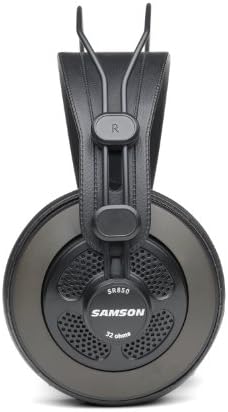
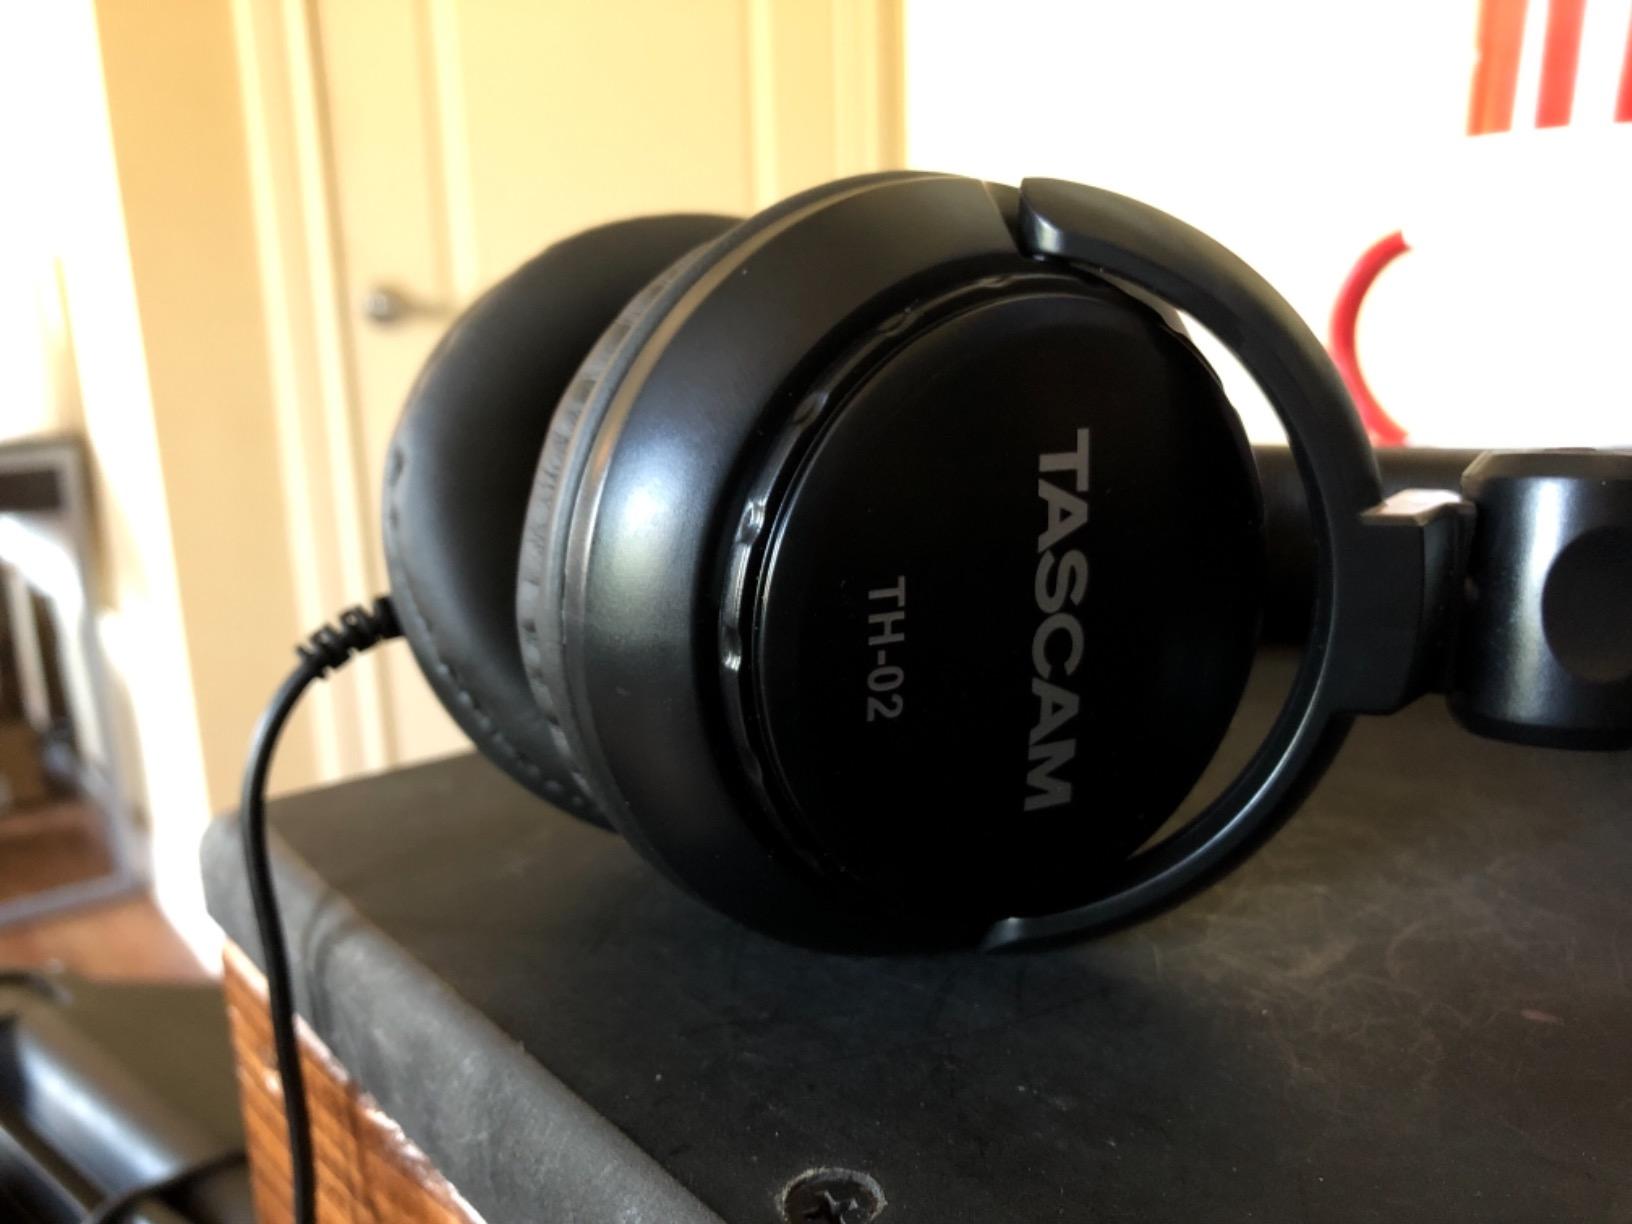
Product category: headphones
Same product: no